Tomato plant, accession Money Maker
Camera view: vertical (180 deg); turntable rotation: 0 degrees
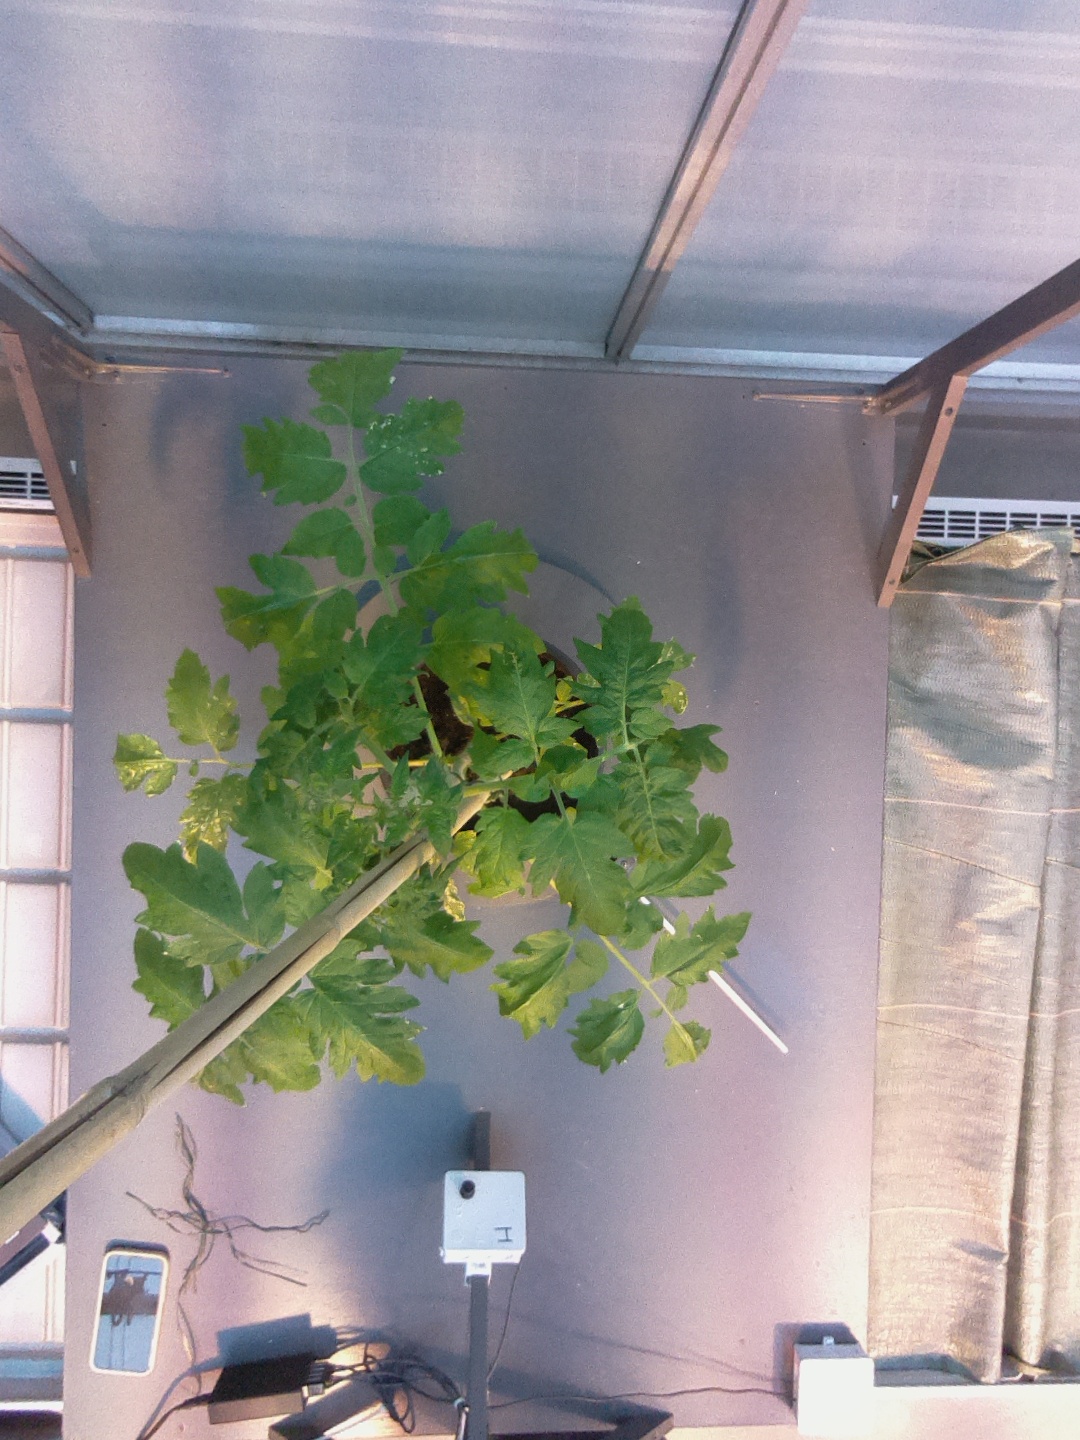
BBCH growth stage 15: 10 of true leaves visible